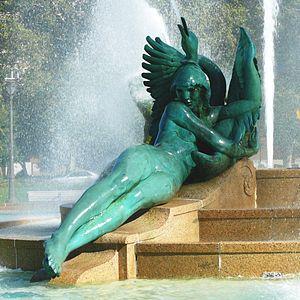
Alexander Stirling Calder était un sculpteur américain. Il était le fils du sculpteur Alexander Milne Calder et le père du sculpteur Alexander Calder.